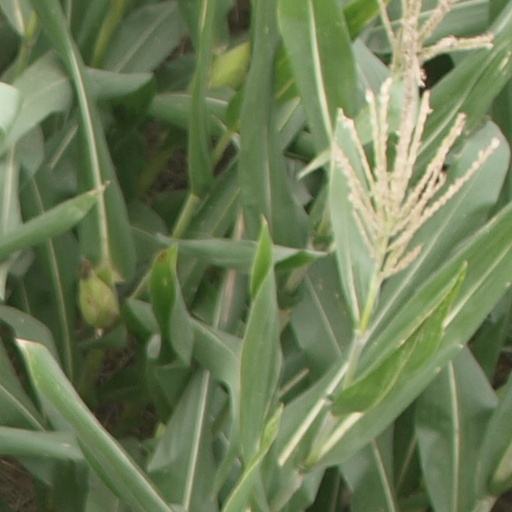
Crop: maize; corn